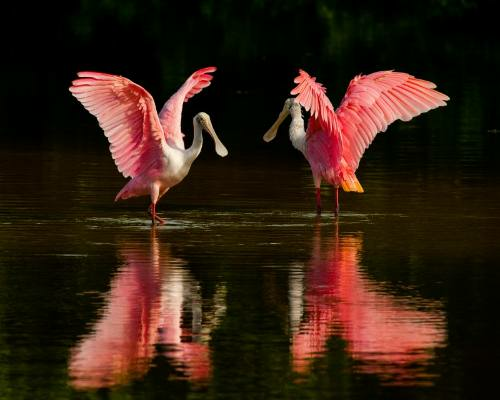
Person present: No